Answer in natural language. Is Window (marked A) to the right of wall paint (marked B)? Choose between the following options: yes or no
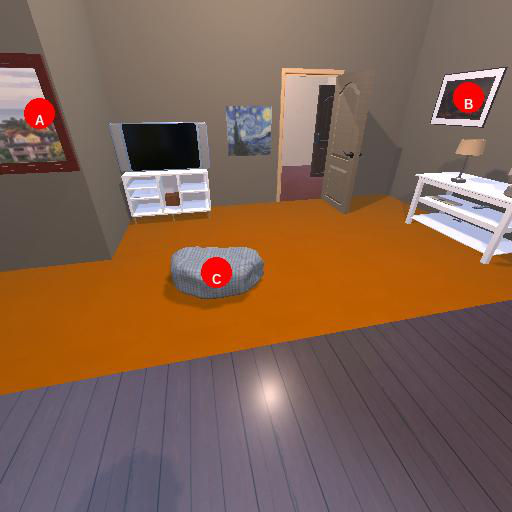
<answer>no</answer>